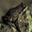
Label: frog